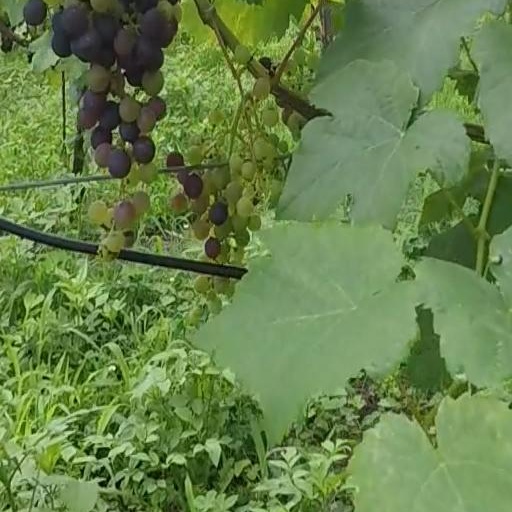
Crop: grape